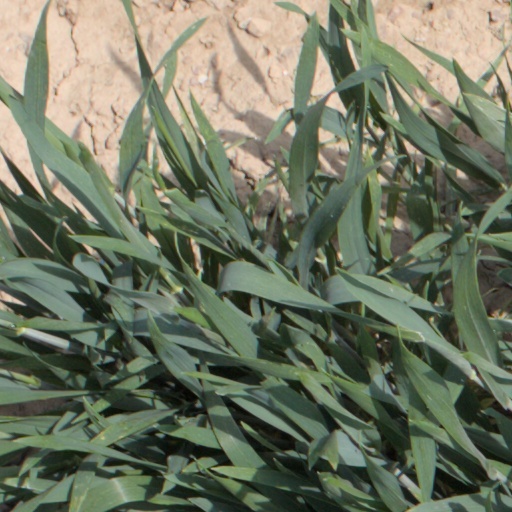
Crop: wheat